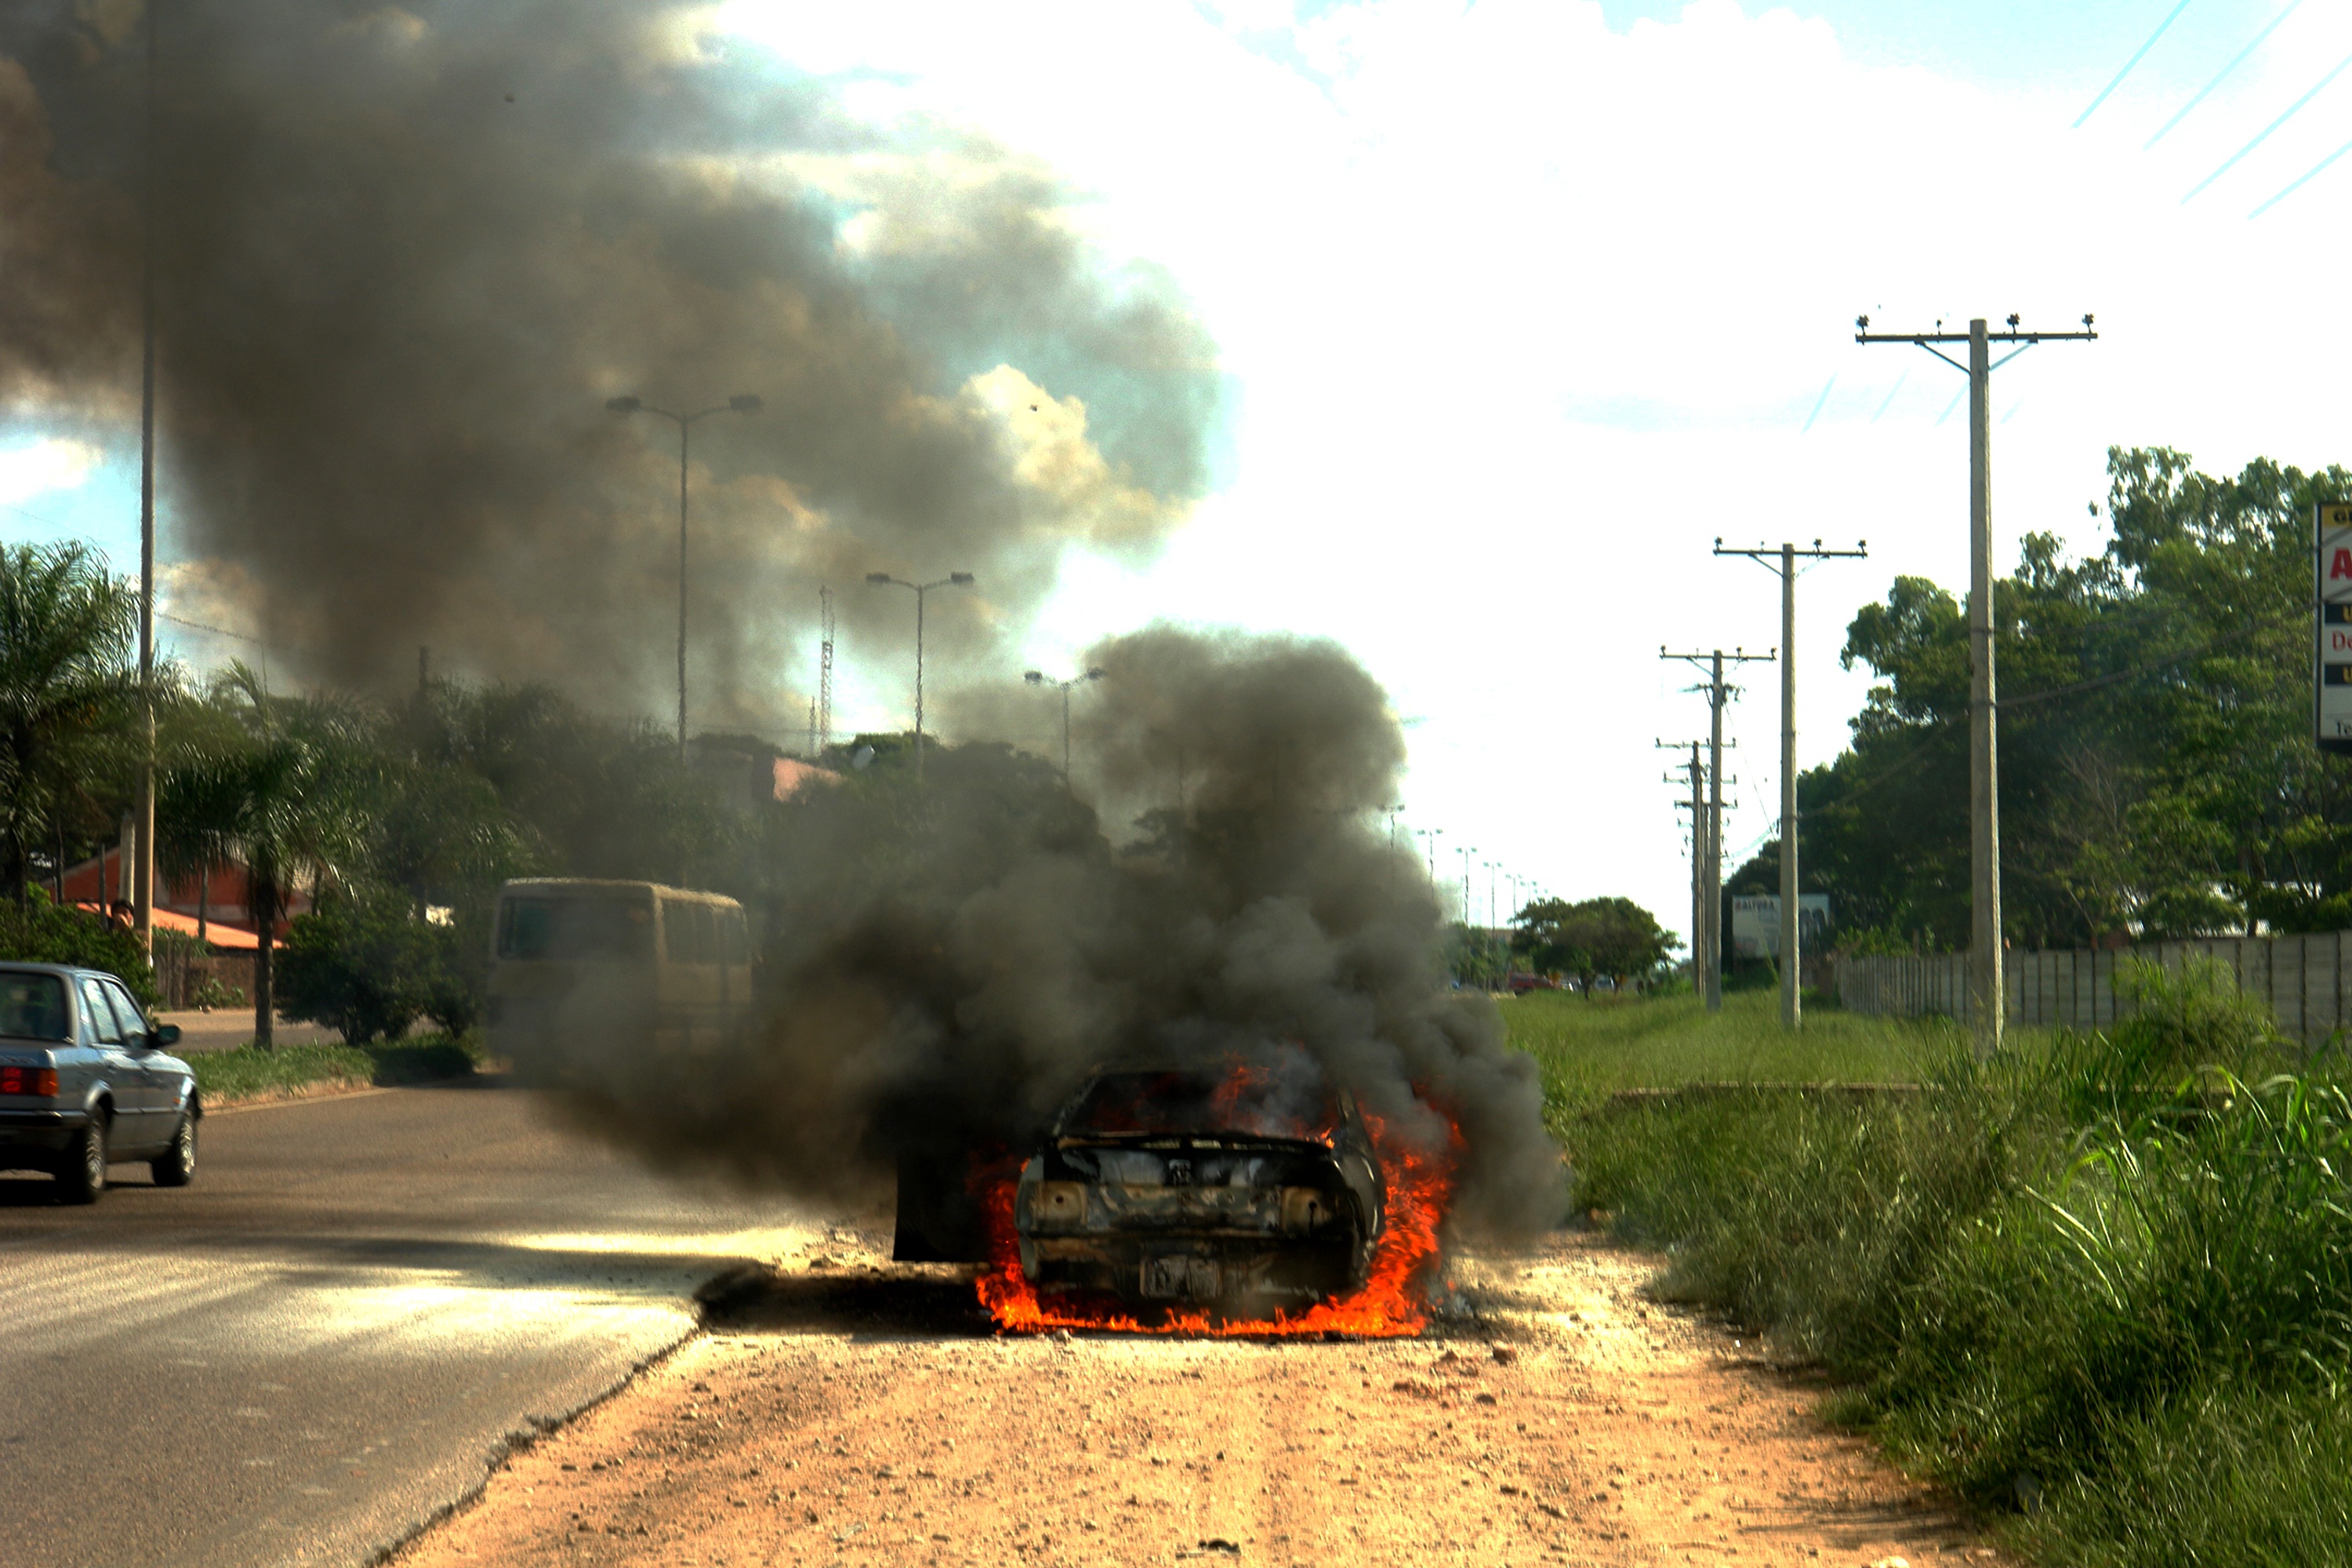
automobile, asphalt, truck, fire, auto, explosion, accident, burned, screenshot, short circuit